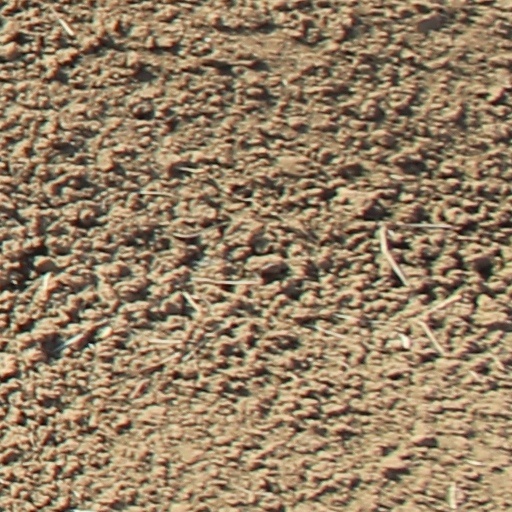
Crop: wheat